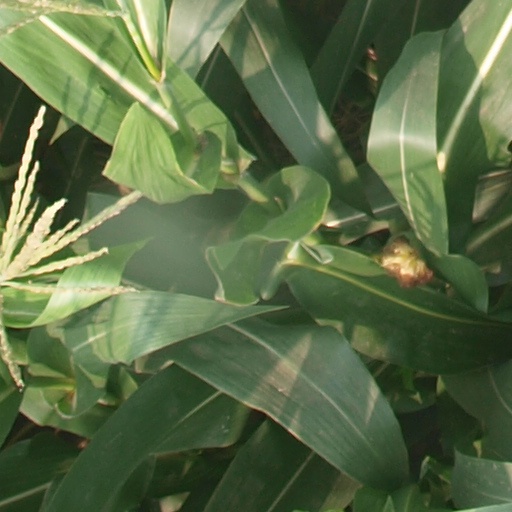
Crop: maize; corn